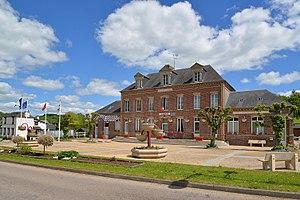
Beuvillers (Calvados)
Beuvillers est une commune française, située dans le département du Calvados en région Normandie, peuplée de 1 351 habitants.